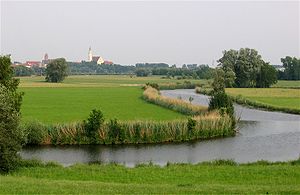
Wörnitz
Wörnitz
Wörnitz er en flod i den tyske delstat Bayern, og en af Donaus bifloder. Den har sit udspring i Schillingsfürst i Mittelfranken. Floden løber mod syd gennem Nördlinger Ries og munder ud i Donau i Donauwörth. Wörnitz passerer byerne Wörnitz, Dinkelsbühl, Wassertrüdingen, Oettingen, Harburg og Donauwörth.